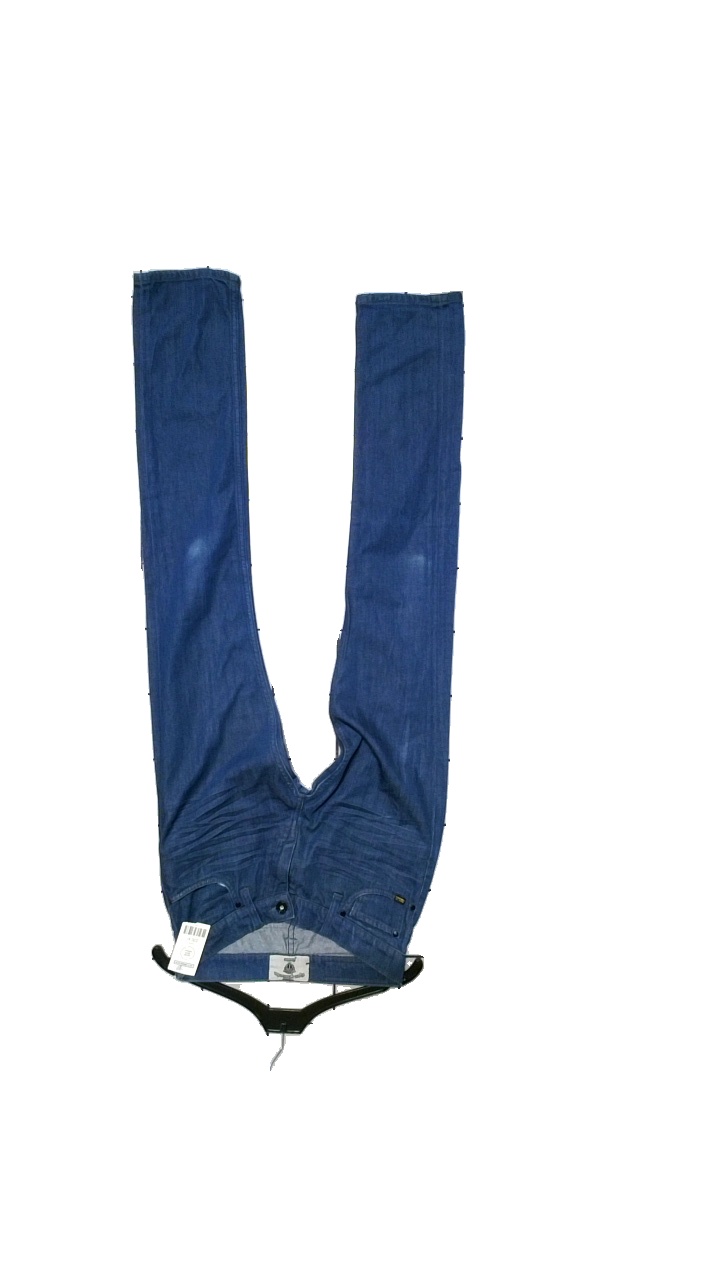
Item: Jeans (Ladies)
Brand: Tiger Of Sweden
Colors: Blue
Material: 98% Cotton, 2% Elastan
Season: All
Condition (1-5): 4
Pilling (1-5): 4
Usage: Reuse
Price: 150-250